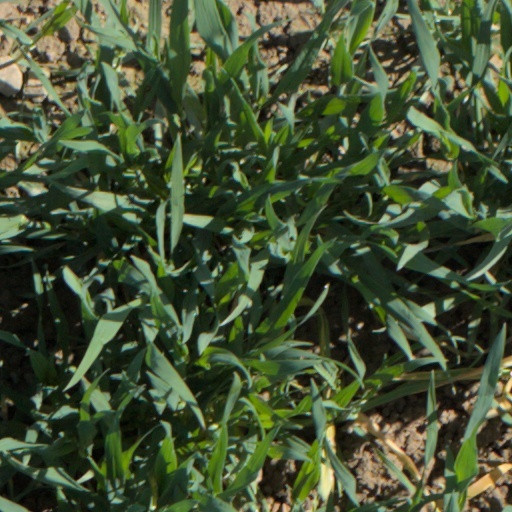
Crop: wheat